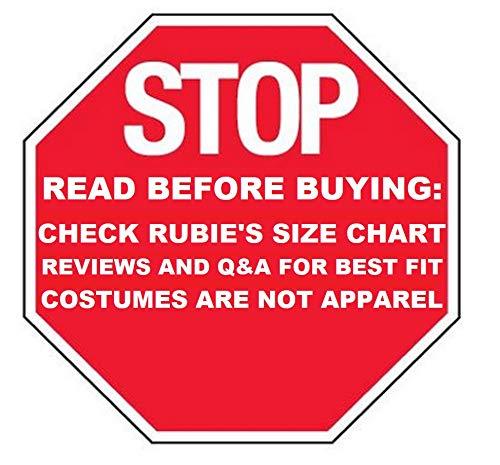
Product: Rubie's Women's DC Superheroes Supergirl New 52 Series Tank Dress, Multi, Small
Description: OFFICIALLY LICENSED DC Comics adult dress; look for trademark logo packaging and labels to help assure you’ve received authentic safety-tested item.
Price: $13.99
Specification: ProductDimensions:16.5x9x2.1inches|ItemWeight:6.9ounces|ShippingWeight:8ounces(Viewshippingratesandpolicies)|DomesticShipping:ItemcanbeshippedwithinU.S.|InternationalShipping:ThisitemcanbeshippedtoselectcountriesoutsideoftheU.S.LearnMore|ASIN:B00TO6D1F2|Itemmodelnumber:820060|Manufacturerrecommendedage:4-12years